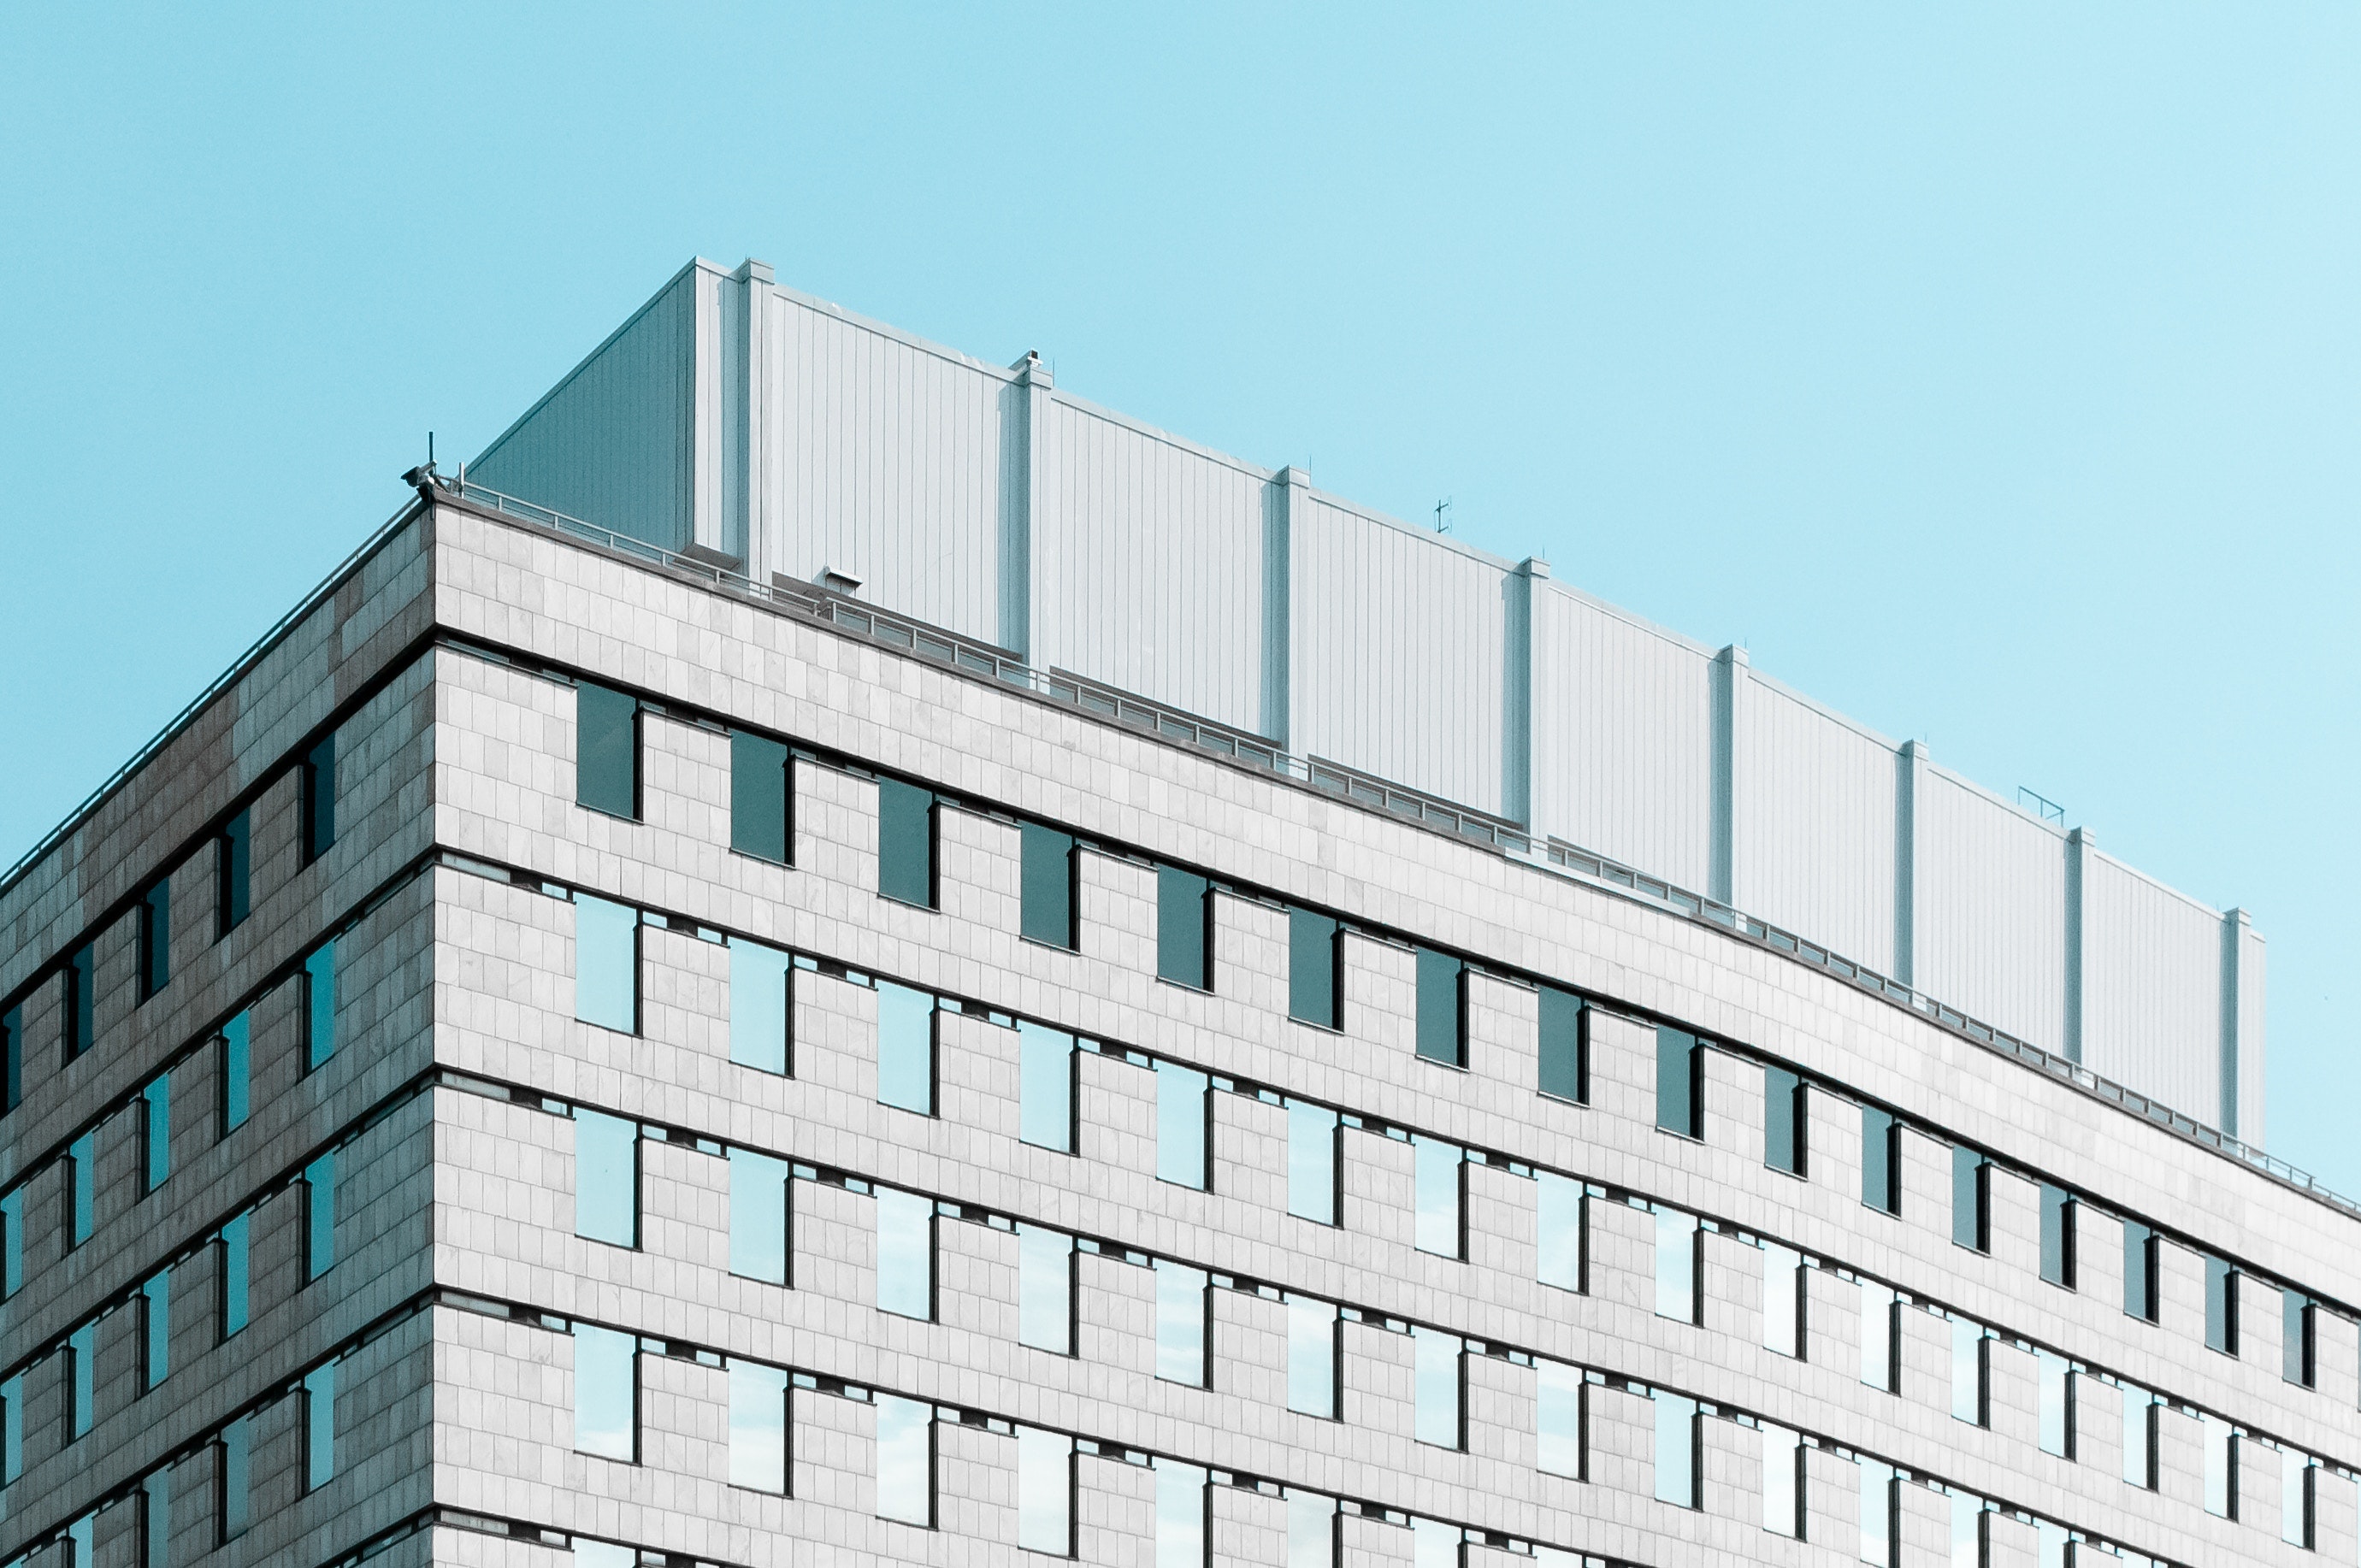
architecture, building, daytime, commercial building, metropolitan area, tower block, urban area, corporate headquarters, facade, city, headquarters, condominium, company, real estate, mixed use, skyscraper, apartment, daylighting, metropolis, window, roof, residential area, brutalist architecture, office